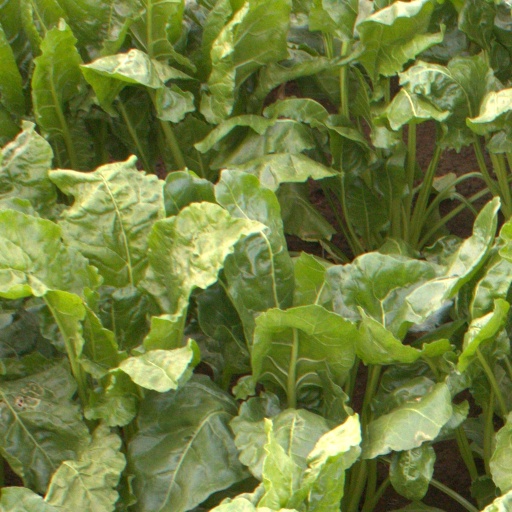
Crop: sugar beet